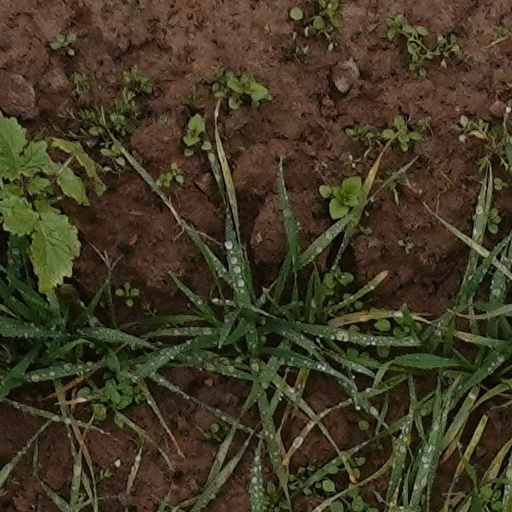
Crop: wheat